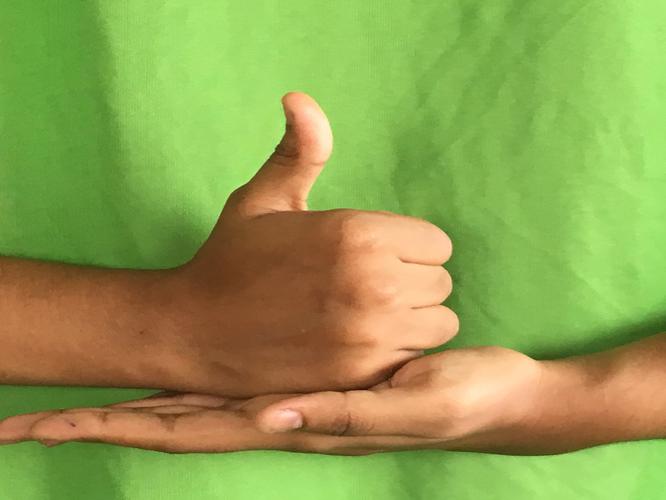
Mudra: Shivalinga
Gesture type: double_hand